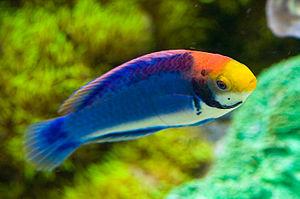
Cirrhilabrus est un genre de poissons de la famille des Labridae communément connu sous le nom de vieille. Ces poissons sont réputés en aquariophilie pour leurs couleurs très chatoyantes et leur comportement plutôt paisible, même si certains mâles sont agressifs envers leur congénères.